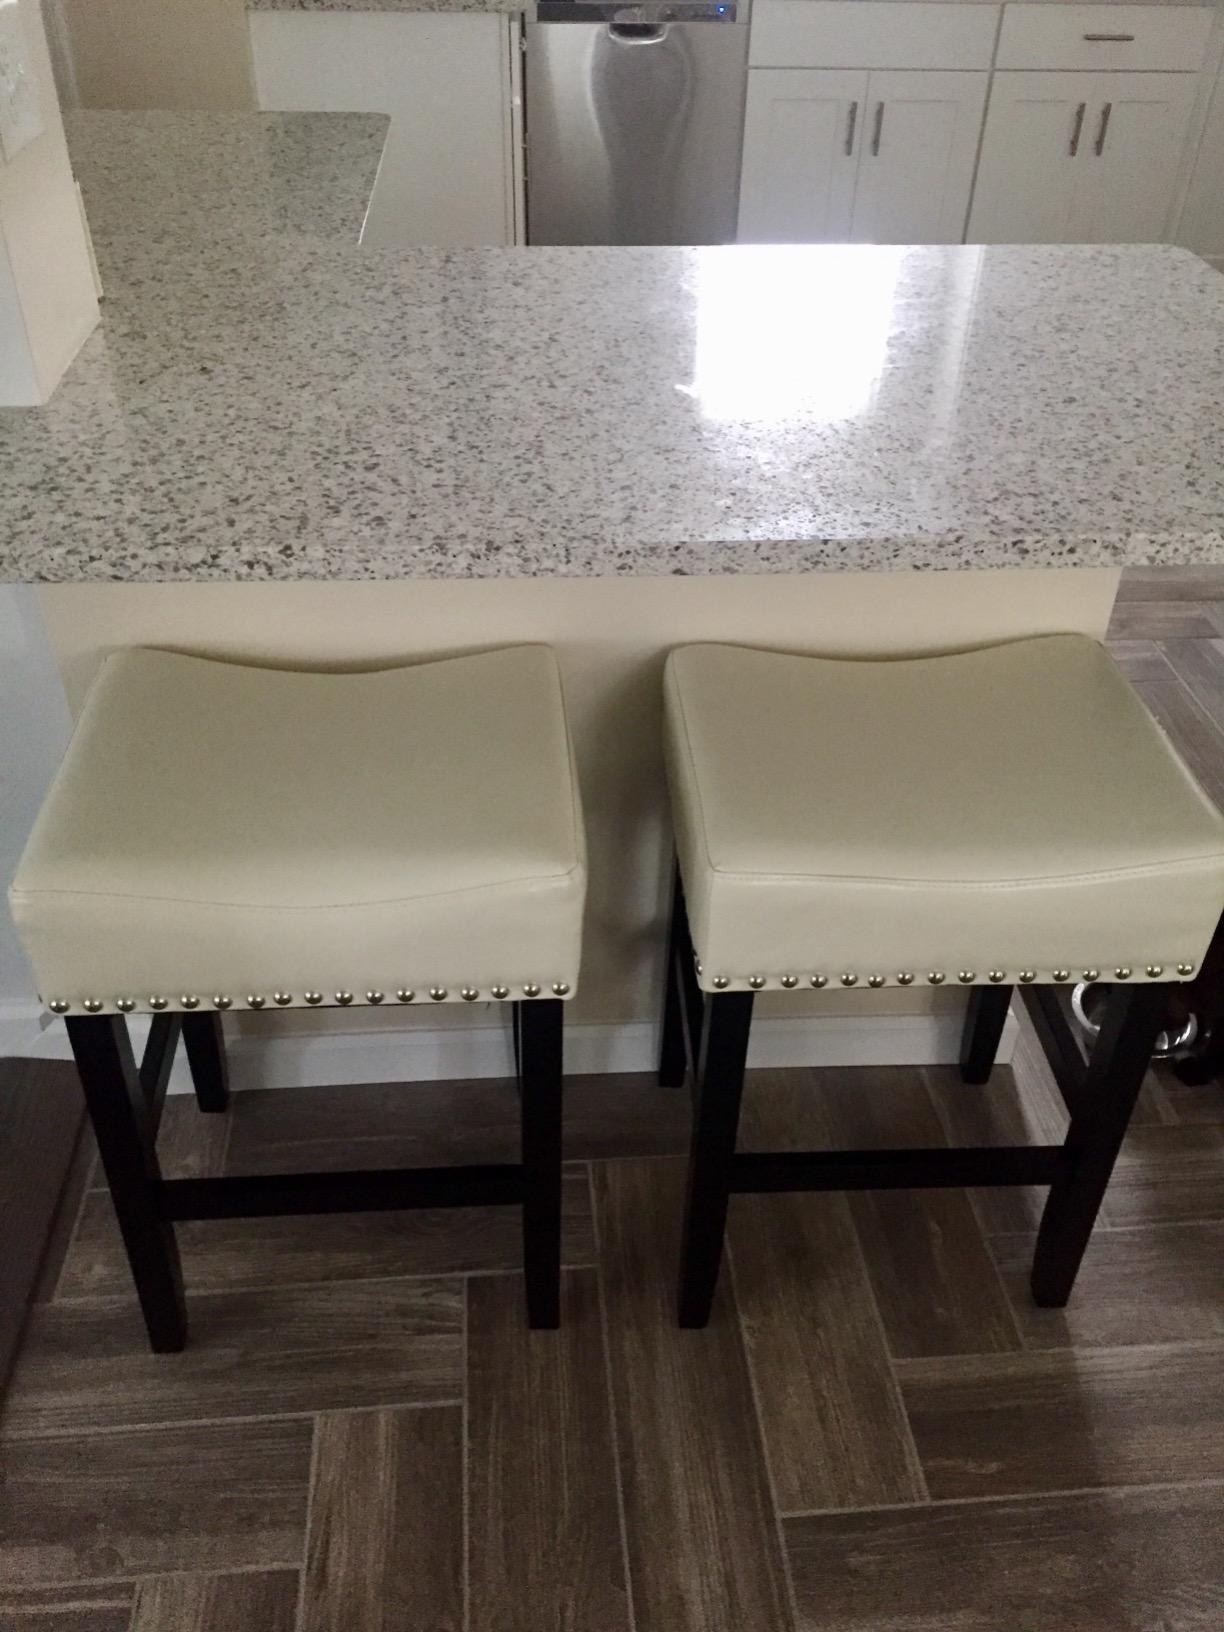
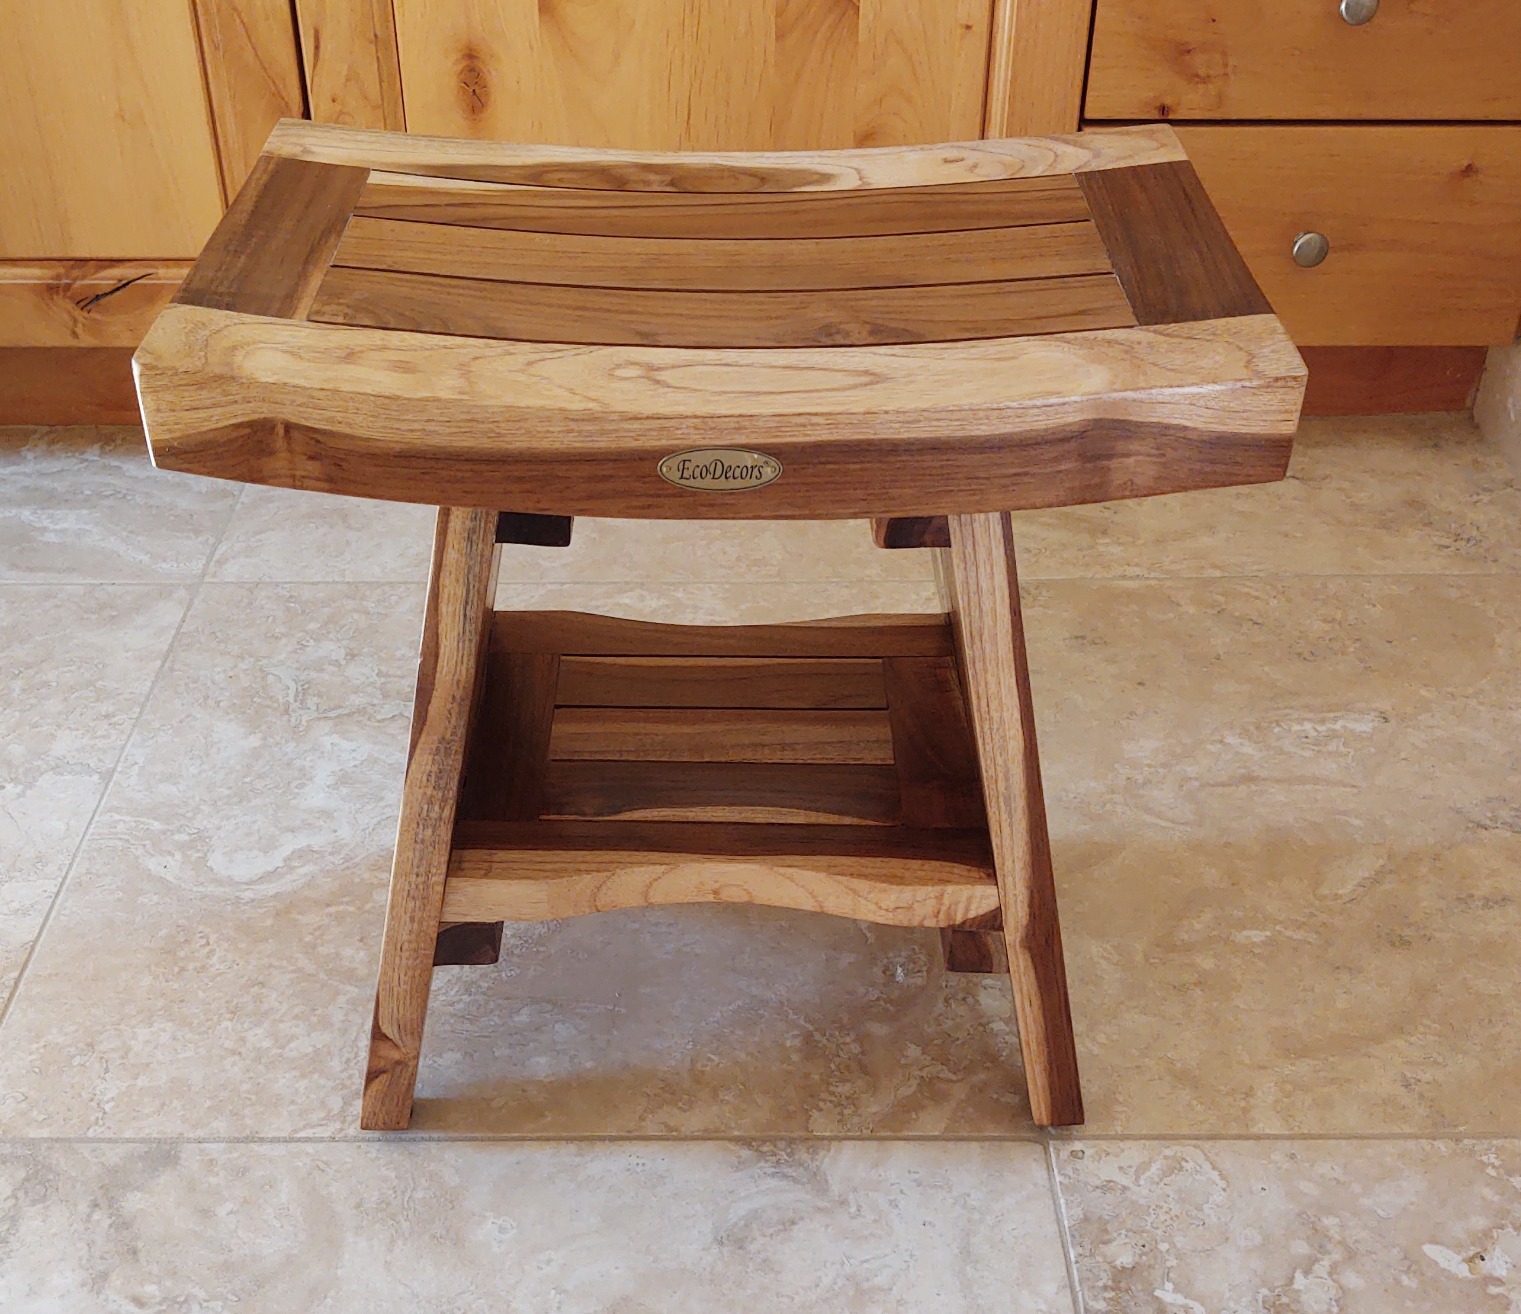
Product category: stool
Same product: no